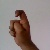
The image shows a hand gesture representing the letter 'X' in Indian Sign Language.